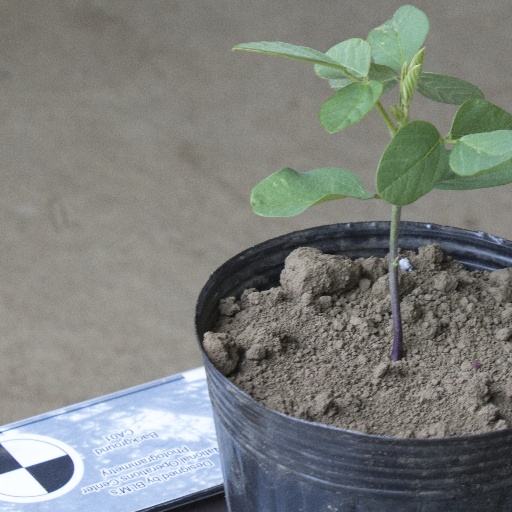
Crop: soybean